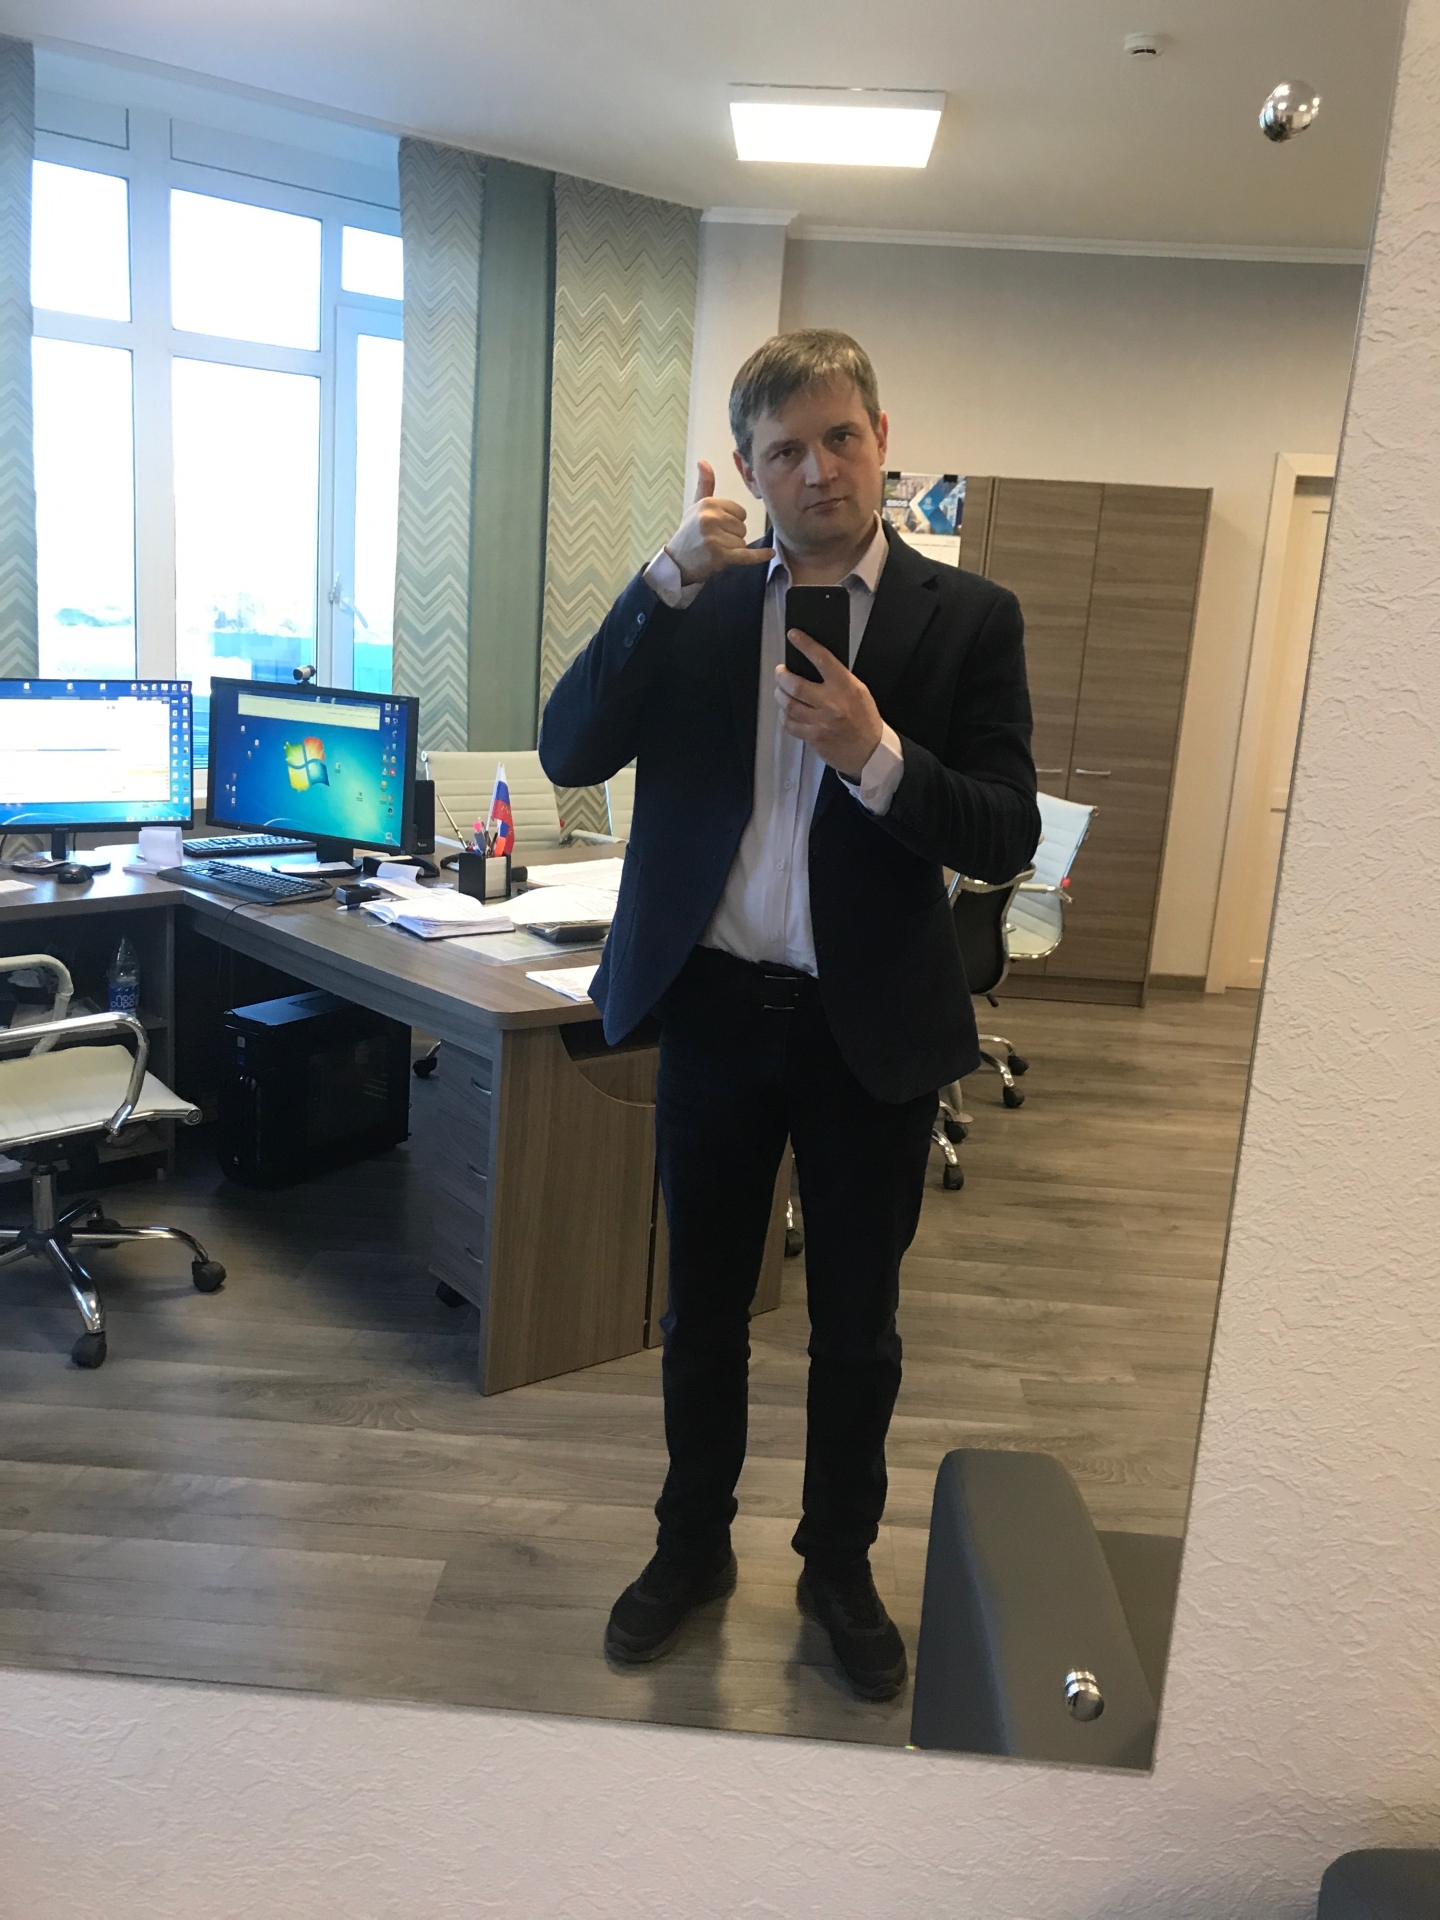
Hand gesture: call